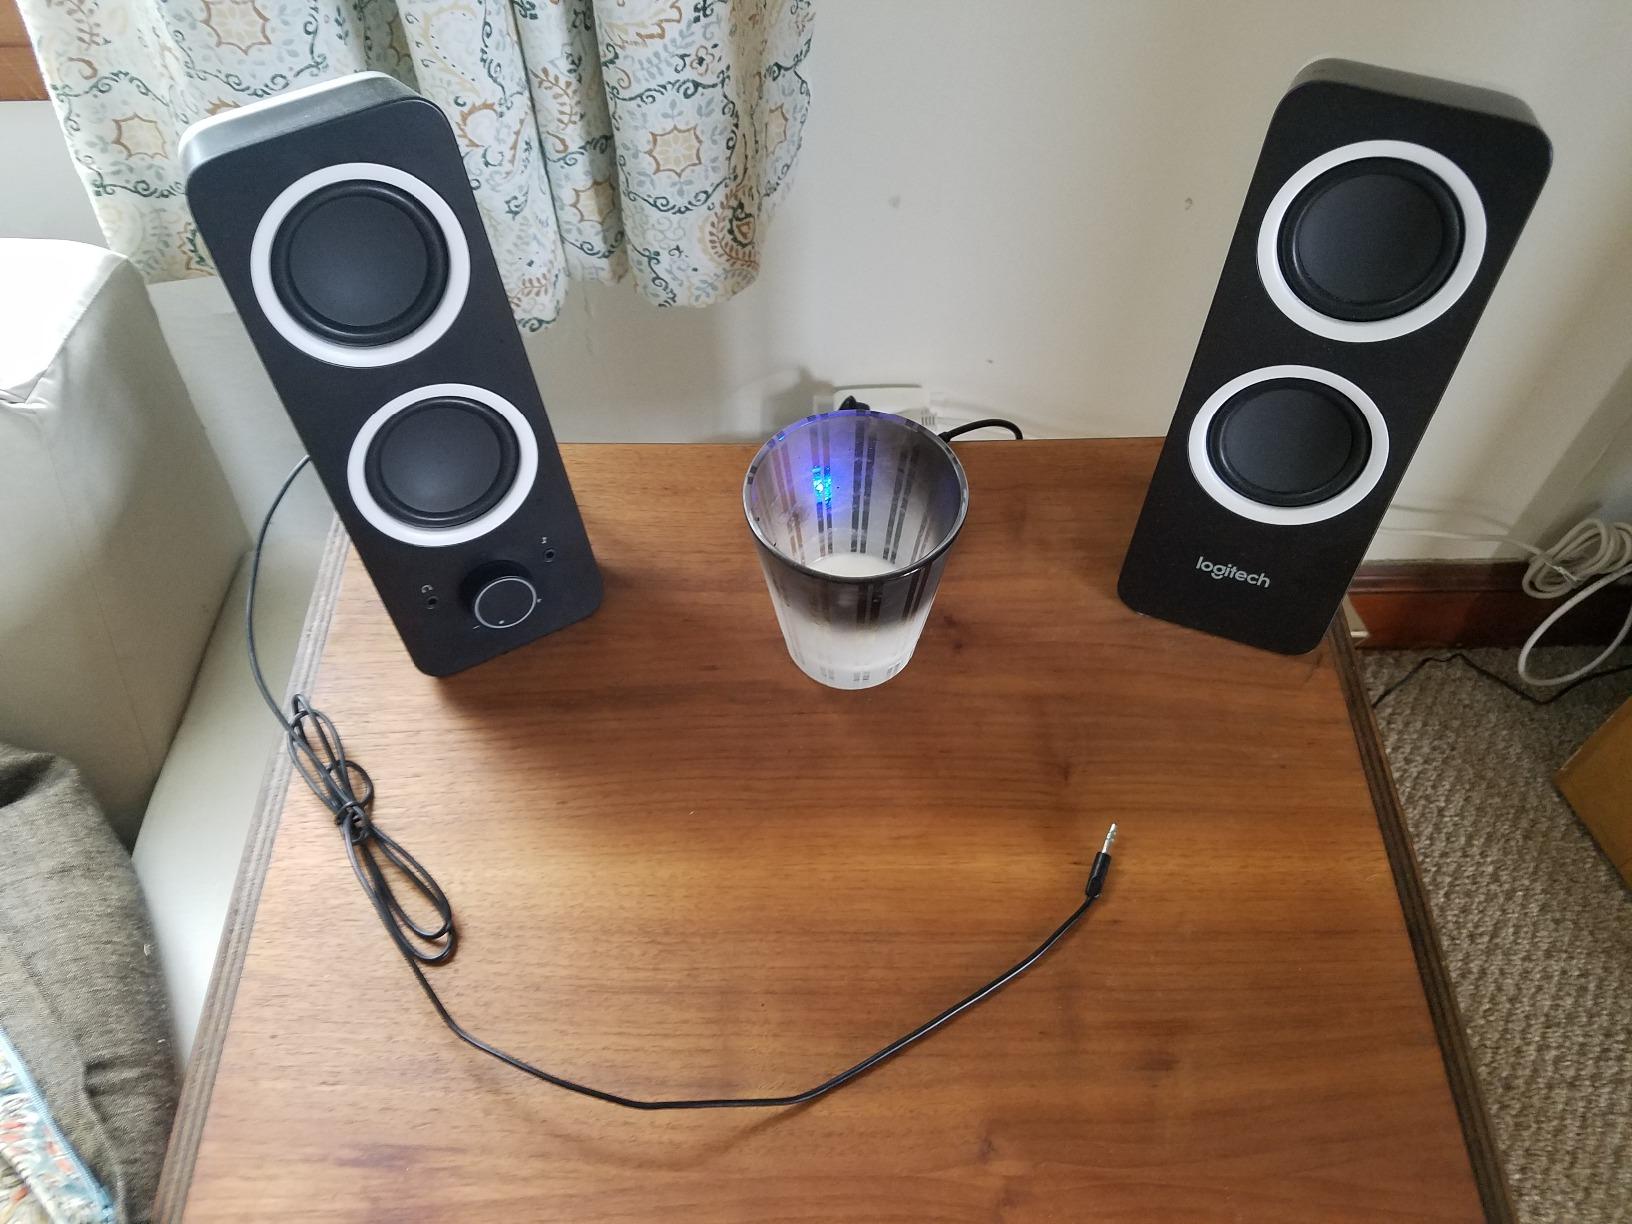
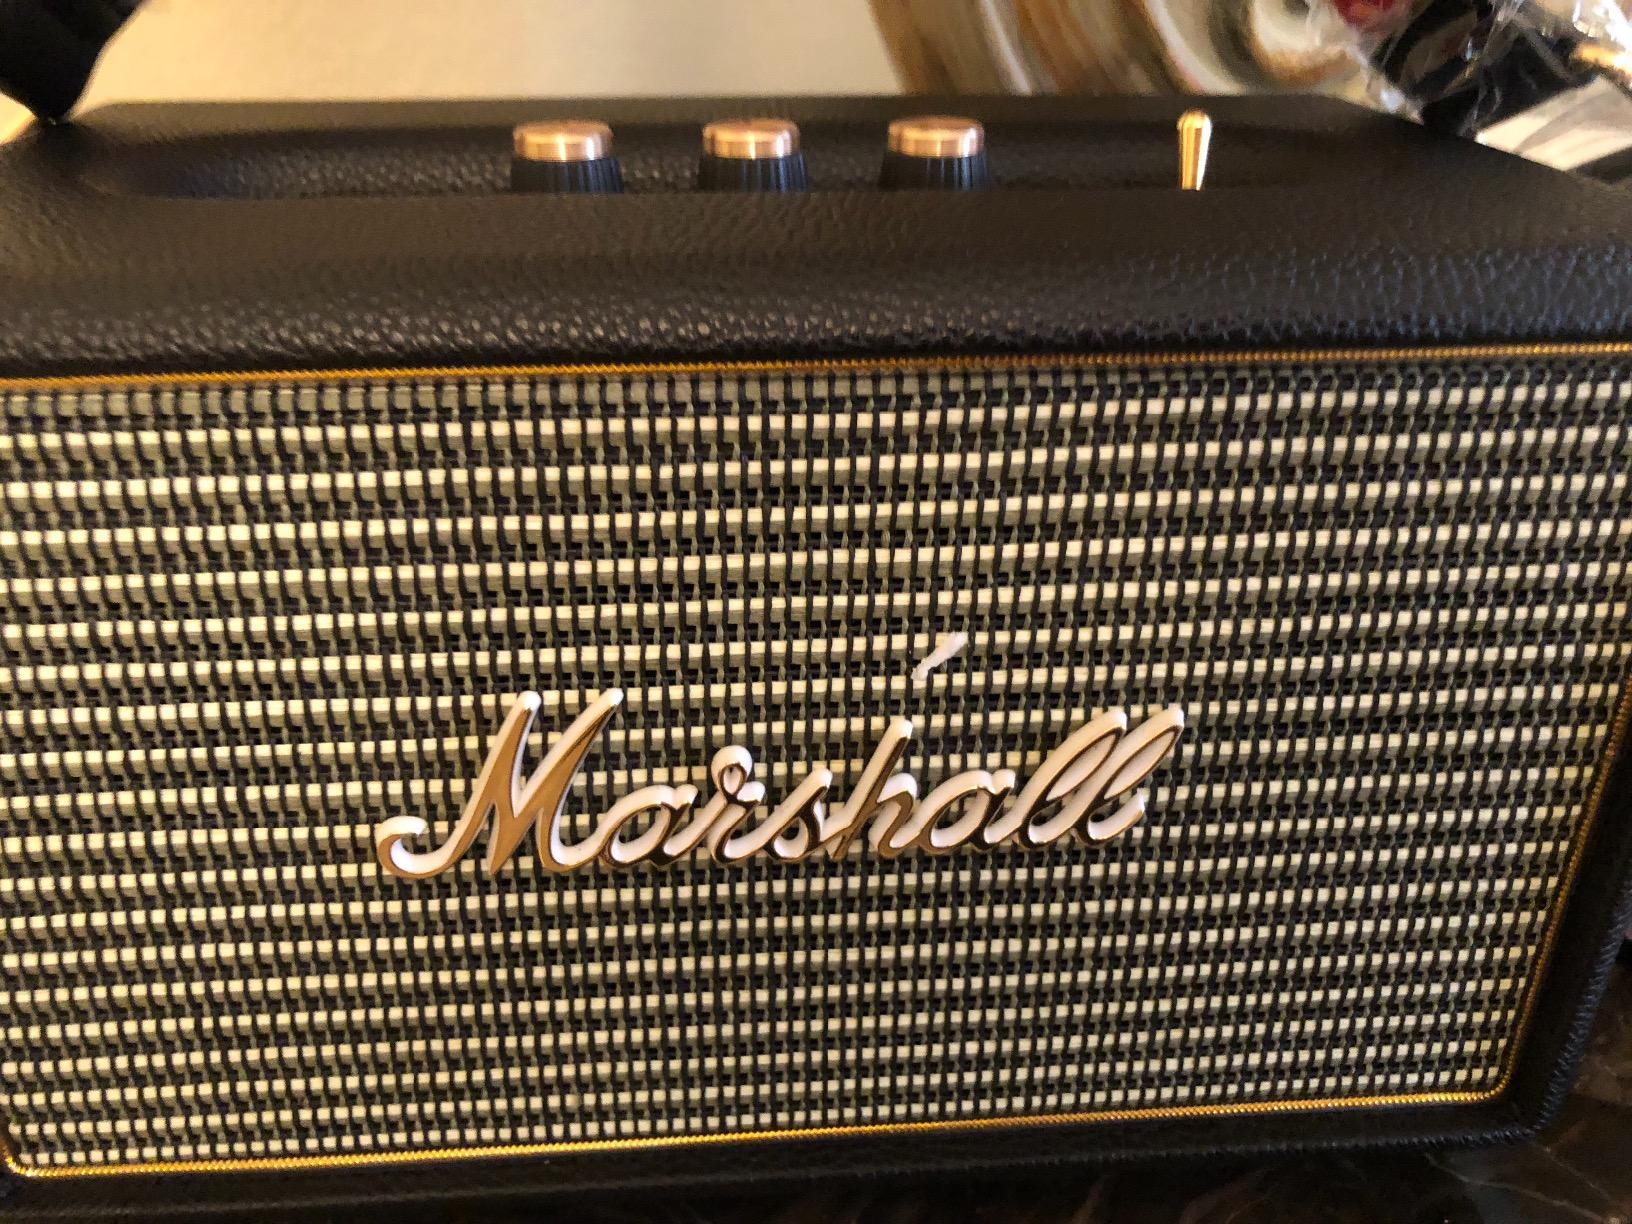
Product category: speaker
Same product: no